Thermography

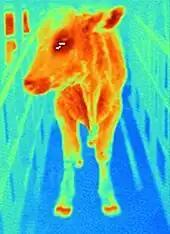
Hot hooves indicate a sick cow.

Cooled infrared cameras can be found at major astronomy research telescopes, even those that are not infrared telescopes. Examples include telescopes such as UKIRT, the Spitzer Space Telescope, WISE and the James Webb Space Telescope